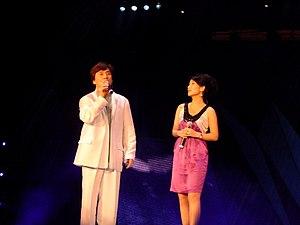
Jackie Chan, né Chan Kong-Sang le 7 avril 1954 à Hong Kong, est un acteur, chanteur, cascadeur, scénariste, réalisateur et producteur chinois.